Clackamas Town Center

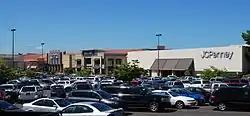

Clackamas Town Center is a shopping mall established in 1981 in the Portland, Oregon, metropolitan area, located on unincorporated land in the Clackamas area of Clackamas County, in the U.S. state of Oregon. It is managed and co-owned by Brookfield Properties and is currently anchored by JCPenney, Dick's Sporting Goods, Macy's and a separate Macy's Home/Backstage store. It also includes a 20-screen Century movie theater.